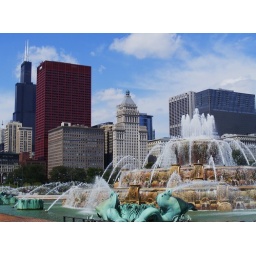
Buckingham Fountain in Millenium Park with the red CNA building and Willis Tower behind